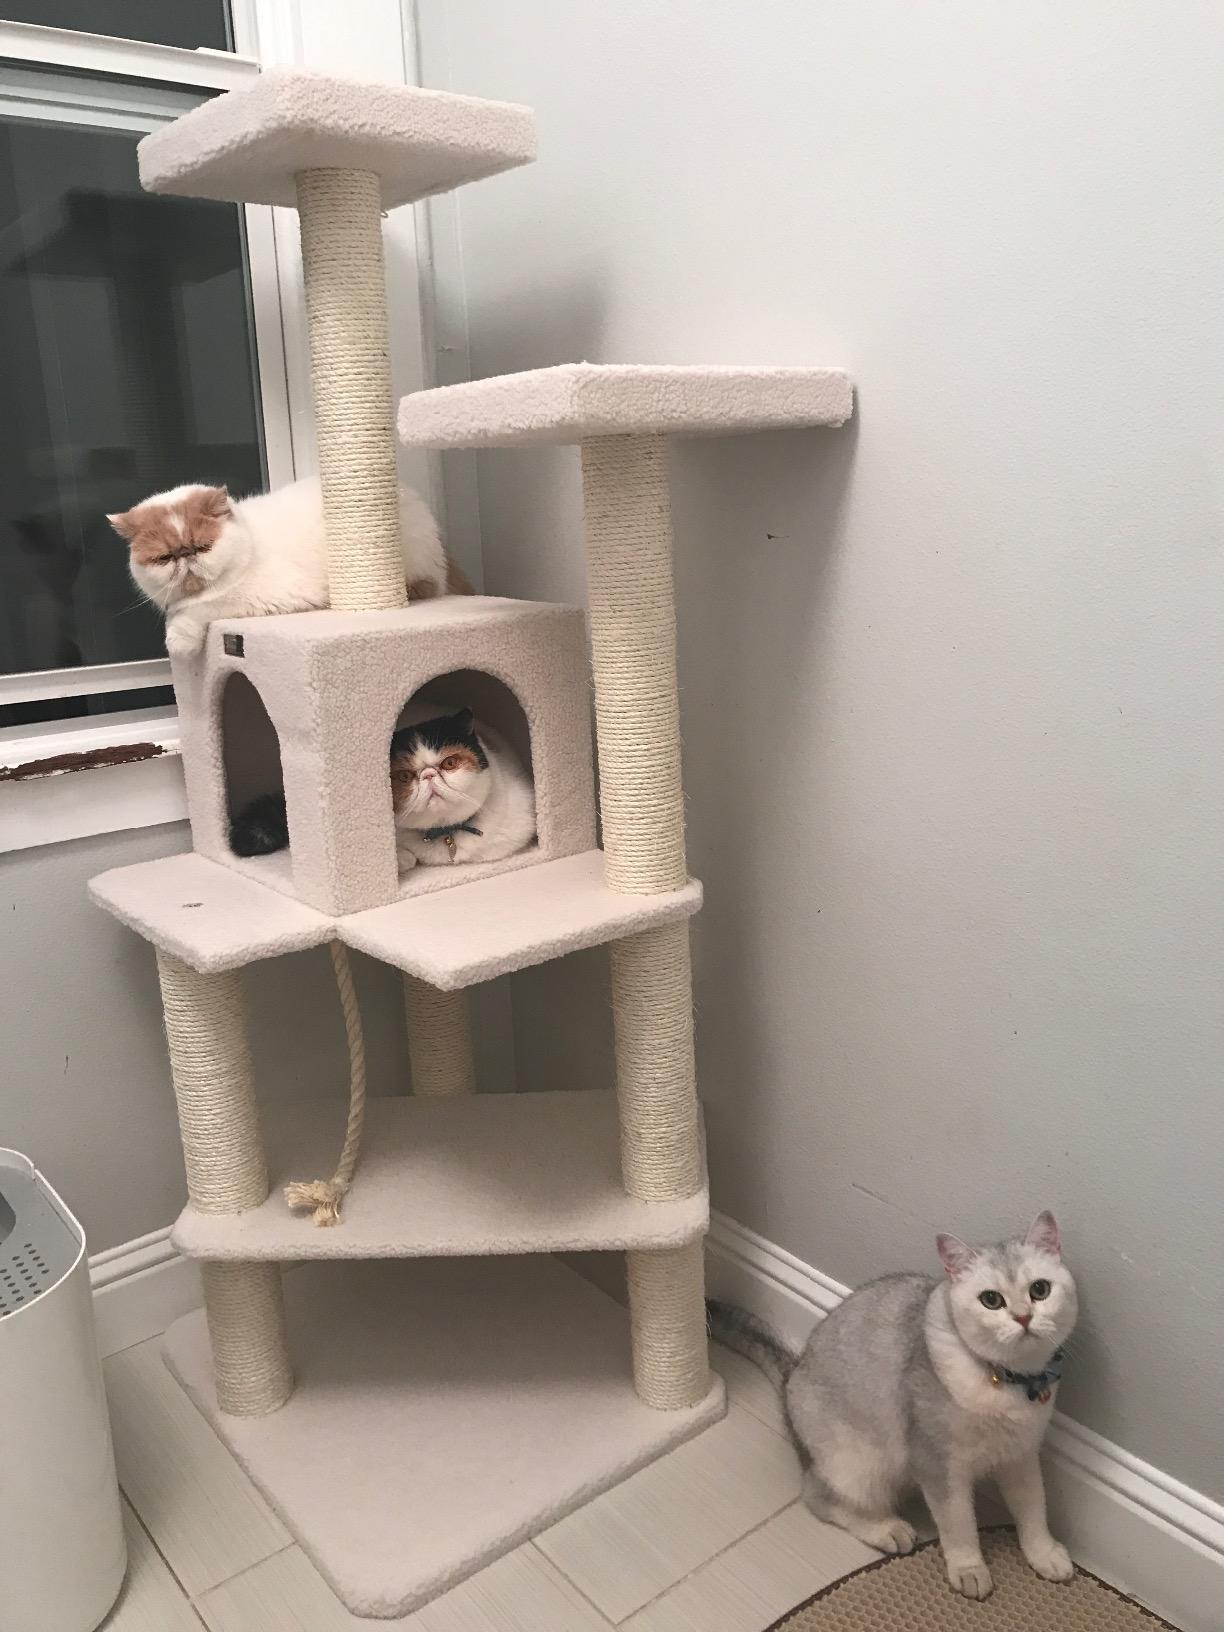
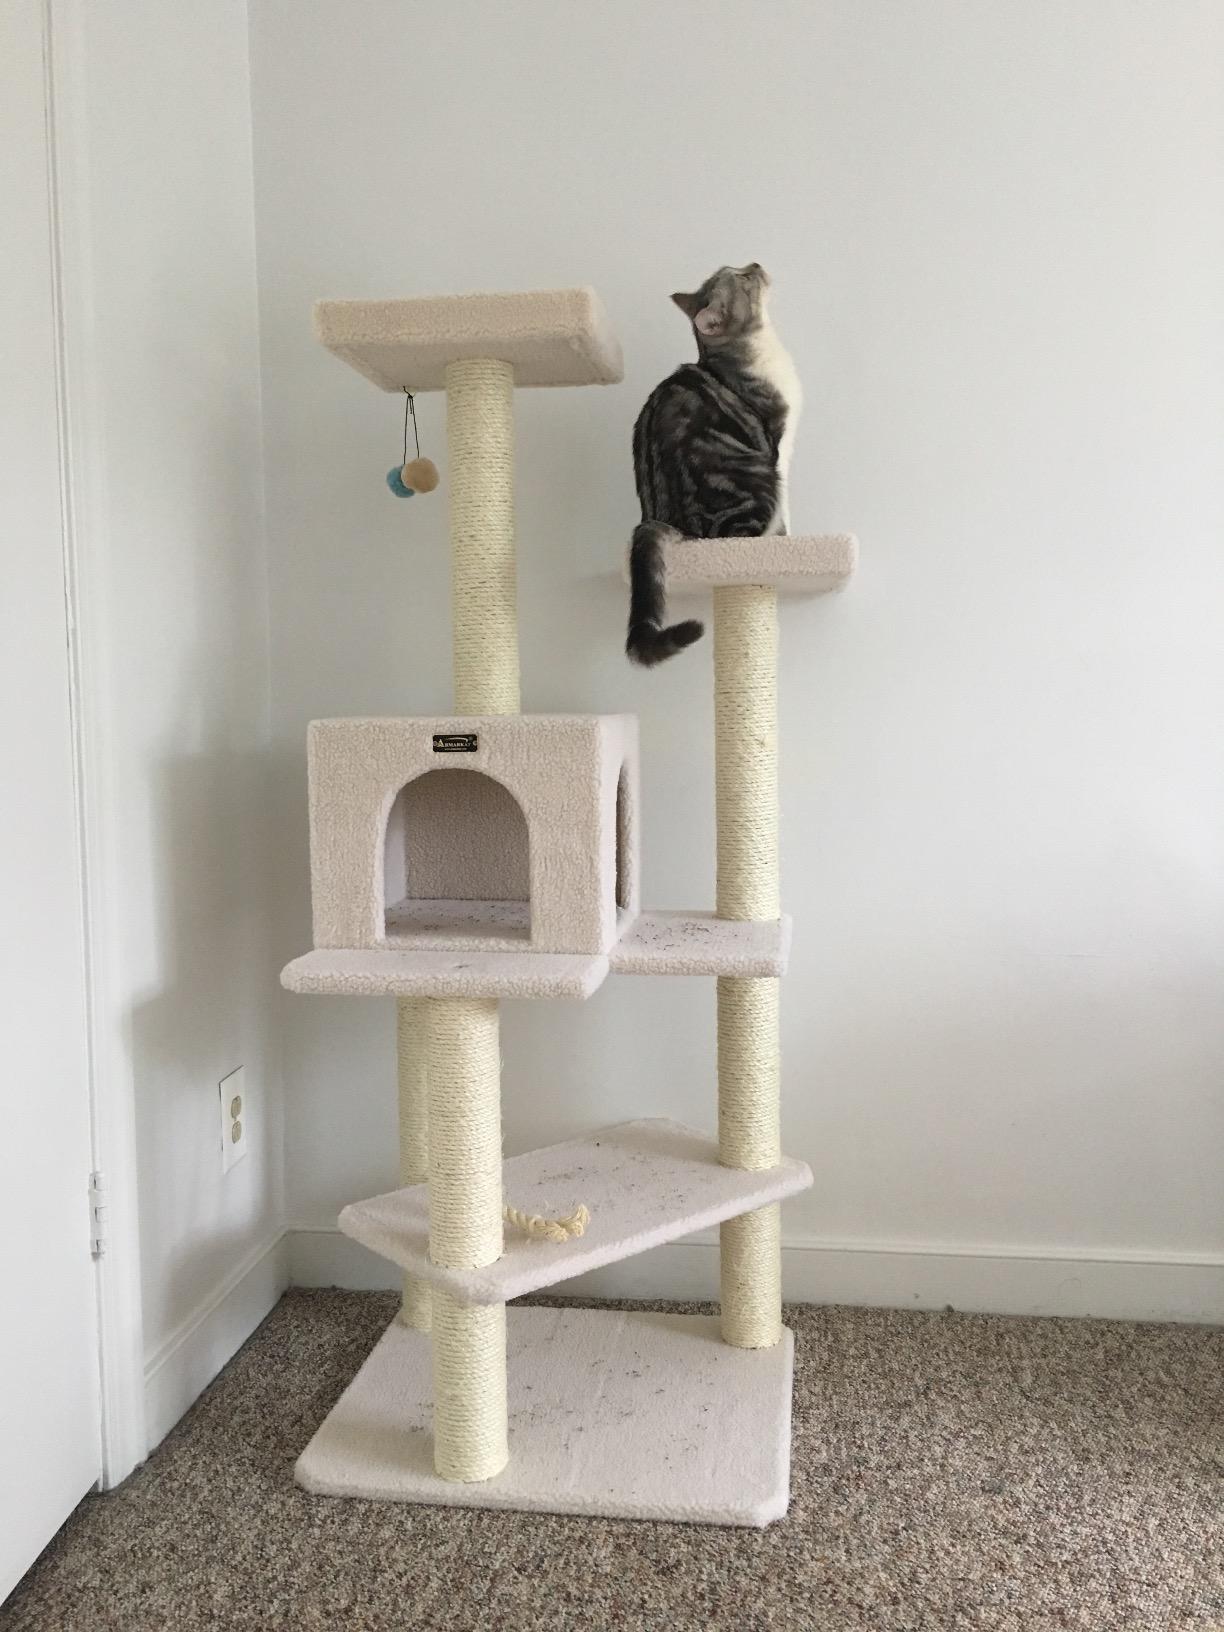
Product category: items_cat tree
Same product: yes